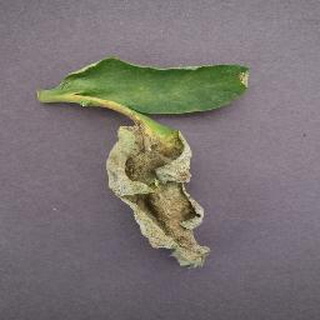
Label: tomato_late_blight